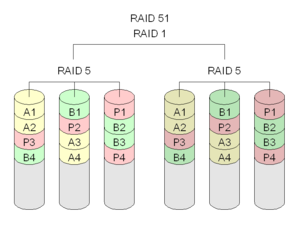
Le RAID est un ensemble de techniques de virtualisation du stockage permettant de répartir des données sur plusieurs disques durs afin d'améliorer soit les performances, soit la sécurité ou la tolérance aux pannes de l'ensemble du ou des systèmes.